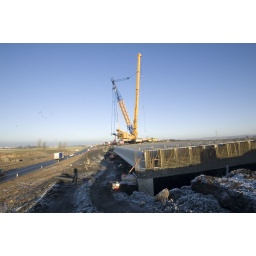
Here you can see the road taking traffic around the bridge construction. this road will make up the slip road on the finished interchange